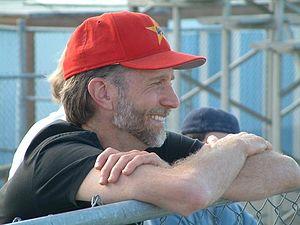
John Luther Adams est un compositeur américain dont la musique s'inspire de la nature, tout particulièrement des grands espaces de l'Alaska où il a vécu de 1978 à 2014, et le désert de Sonora où il vit depuis 2015. En 2010, il reçoit le prix Nemmers en composition musicale. Sa pièce orchestrale Become Ocean a gagné le Prix Pulitzer de musique en 2014.